It Began in the Rain

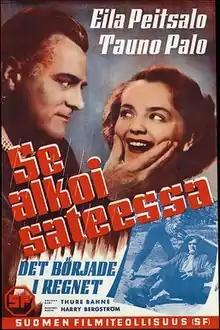
Original Finnish film poster

It Began in the Rain (Finnish: Se alkoi sateessa) is a 1953 Finnish comedy thriller film directed by Thure Bahne and Eddie Stenberg and starring Eila Peitsalo, Tauno Palo and Kaarlo Halttunen. The film's sets were designed by Aarre Koivisto.